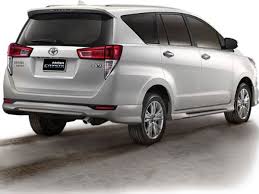
Label: noambulance